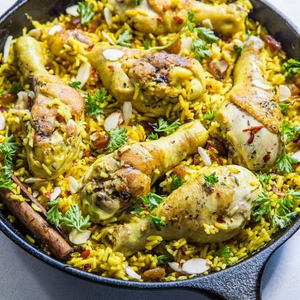
Dish: biryani